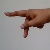
The image shows a hand gesture representing the letter 'P' in Indian Sign Language.